New York Islanders

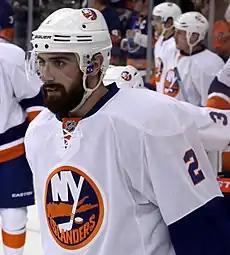
The Islanders acquired Nick Leddy through a trade with the Chicago Blackhawks during the 2014 off-season.

In the 2014 off-season, the Islanders made several moves to improve the team before their final season at Nassau Coliseum. In May, the Islanders acquired the rights to Jaroslav Halak from the Washington Capitals in exchange for a fourth-round pick in 2014. Halak was then signed to a four-year contract. The Islanders also signed Mikhail Grabovski, Nikolai Kulemin and goaltender Chad Johnson as free agents. Additionally, on October 4, the Islanders acquired Johnny Boychuk from the Boston Bruins for two-second round picks in 2014 and 2015 and a conditional third-round pick in 2015, as well as Nick Leddy from the Chicago Blackhawks in exchange for prospect Ville Pokka, T. J. Brennan and the rights to Anders Nilsson.